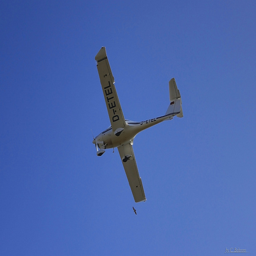
A small airplane is in the air against a blue sky.
A small plane flys through the blue sky.
A small plane flying overhead with a clear sky
A plane flying high up in the sky.
There is a small plane flying in the air.